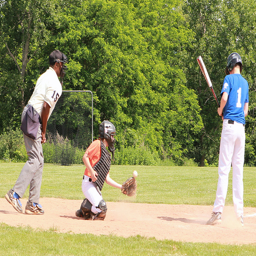
A baseball player holding a bat next to home plate.
A referee, a catcher and batter at home plate.
The umpire, catcher and batter during a baseball game
A group of people on a field playing baseball.
A couple of men are playing baseball in a field